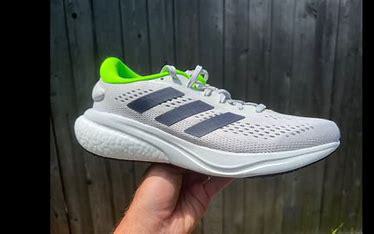
Brand: Adidas
Model: Supernova 2 Lauf